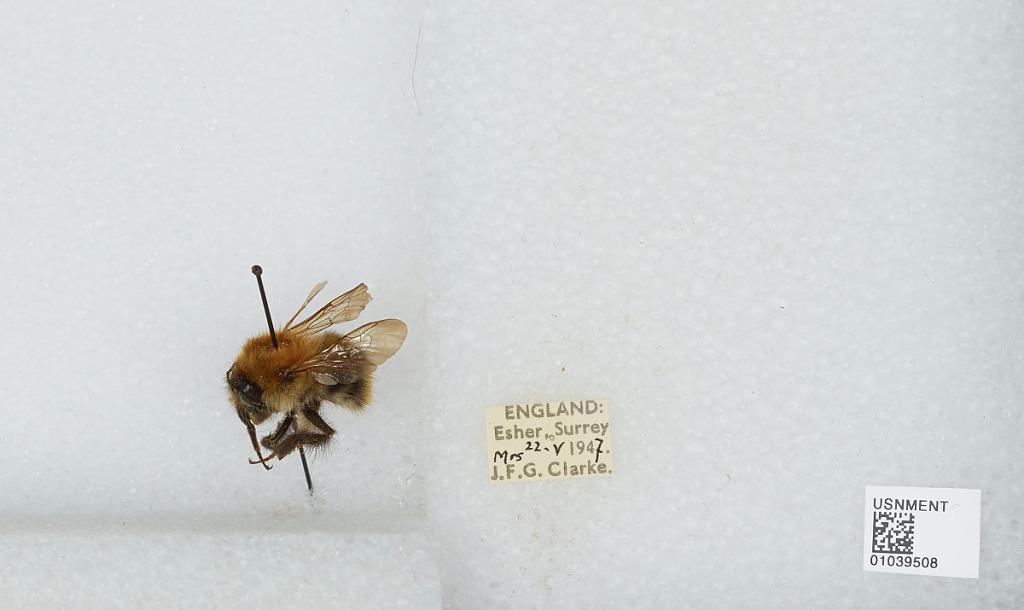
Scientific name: Bombus (Thoracobombus) pascuorum (Scopoli)
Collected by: J. Clarke
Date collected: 1947-5-22
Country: United Kingdom
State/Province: England
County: Surrey
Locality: Esher
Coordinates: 51.3691, -0.365